Cia-Cia language

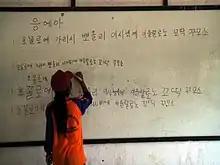
A student writing in Cia-Cia on a whiteboard, using the hangul script.

Cia-Cia has been privately taught to schoolchildren in the Hangul script since 2008. The students are also taught some basic Korean. The program remained active as of 2024.